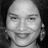
Emotion: happy